Perfect Strangers (TV series)

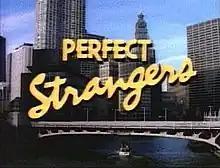
Intertitle for Seasons 3–8

Perfect Strangers is an American sitcom that ran for eight seasons, from March 25, 1986, to August 6, 1993, on the ABC television network. Created by Dale McRaven, the series chronicles the rocky coexistence of midwestern American Larry Appleton (Mark Linn-Baker) and his distant cousin from eastern Mediterranean Europe, Balki Bartokomous (Bronson Pinchot).